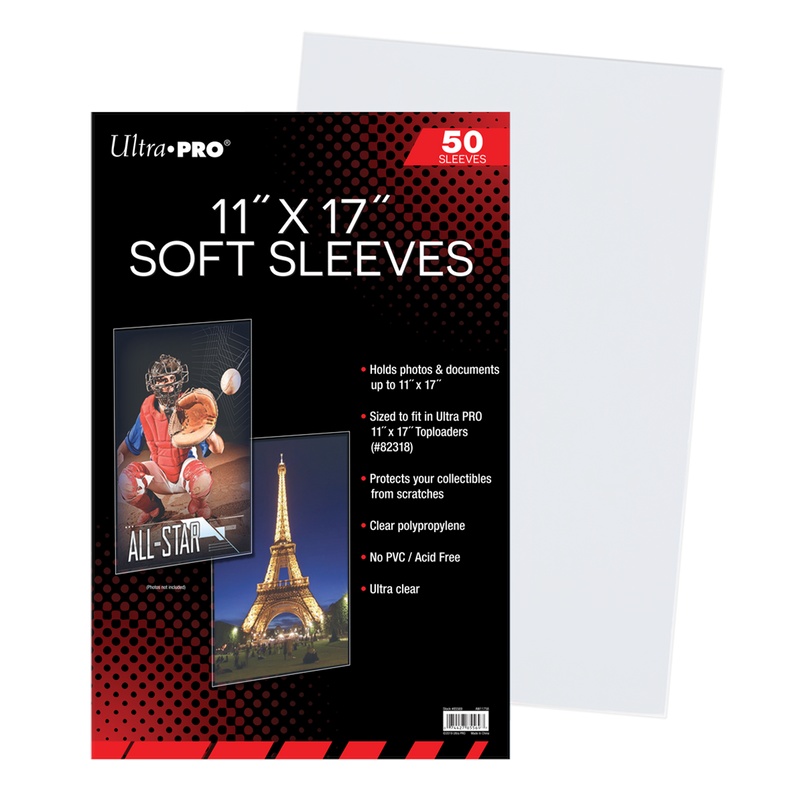
Ultra PRO: 50ct Soft Sleeves (11" x 17")
Archival-grade, acid-free, and non-PVC premium card sleeves are designed to hold standard 11" x 17" documents. Ideal for use with photos. 50 count per pack. • Holds photos & postcard up to 11" x 17" • Sized to fit in Ultra PRO 11" x 17" Toploaders • Protects your collectibles from scratches • Ultra-clear polypropylene • No PVC / Acid-Free
Brand: Ultra PRO
Category: Home & Garden > Household Supplies > Storage & Organization > Photo Storage